Pigou

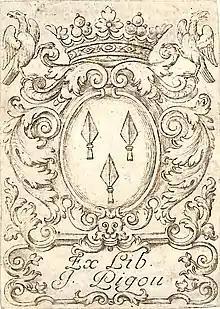
Ex Libris de la famille Pigou : version Ancien Régime

The descendants of Jacques died out but there were two notable members of this family. The Gentleman's Magazine (January 1792) reprinted the letter of Captain Peter Pigou (1732–1783) describing his adventures in conveying a huge hydraulic organ from Madras to Aurengabad, for a speculative sale to the Nizam.